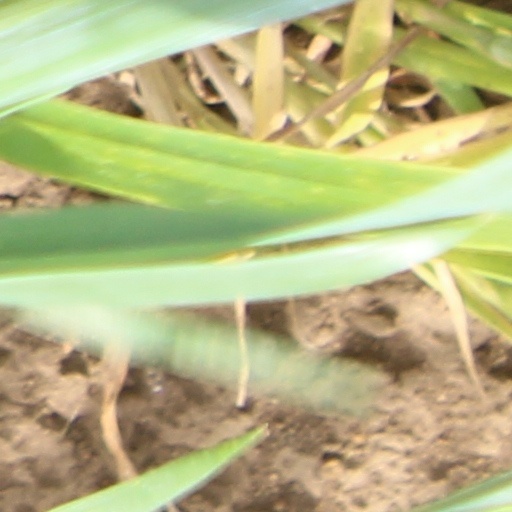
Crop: wheat